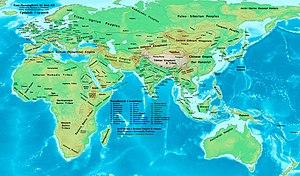
Bumin est né vers 490 et est peut-être mort le 12 mars 554. Il est le fondateur de l'empire des Köktürks. Dans les textes chinois, il est mentionné sous le nom de Tumen. Bumin signifie « nuage de fumée ». On ne sait pas grand-chose de lui, et la plupart des informations à son sujet proviennent de légendes, selon lesquelles il aurait rassemblé sous son autorité de khagan des populations turques vivant dans la vallée mythique d'Ergenikon, dans les monts Altaï, au sein du Khaganat turc.
Un khanat ou kanat est un royaume turc ou mongol, dirigé par un khan.
Suyab est une ancienne ville sur la route de la soie, située à quelque 60 km au nord-est de Bichkek, et à 6 km au sud-est de Tokmok, dans la vallée du fleuve Chu, actuel Kirghizistan.
L'empereur Tang Taizong, né Li Shimin fut le deuxième empereur de la dynastie Tang de Chine. Il régna de 626 à 649. Second fils du premier empereur Li Yuan, il est considéré comme le cofondateur de la dynastie par l'appui militaire essentiel qu'il apporta à son père dans la conquête du trône avant de provoquer son abdication et de le remplacer à 27 ans en prenant le nom de Tang Taizong.